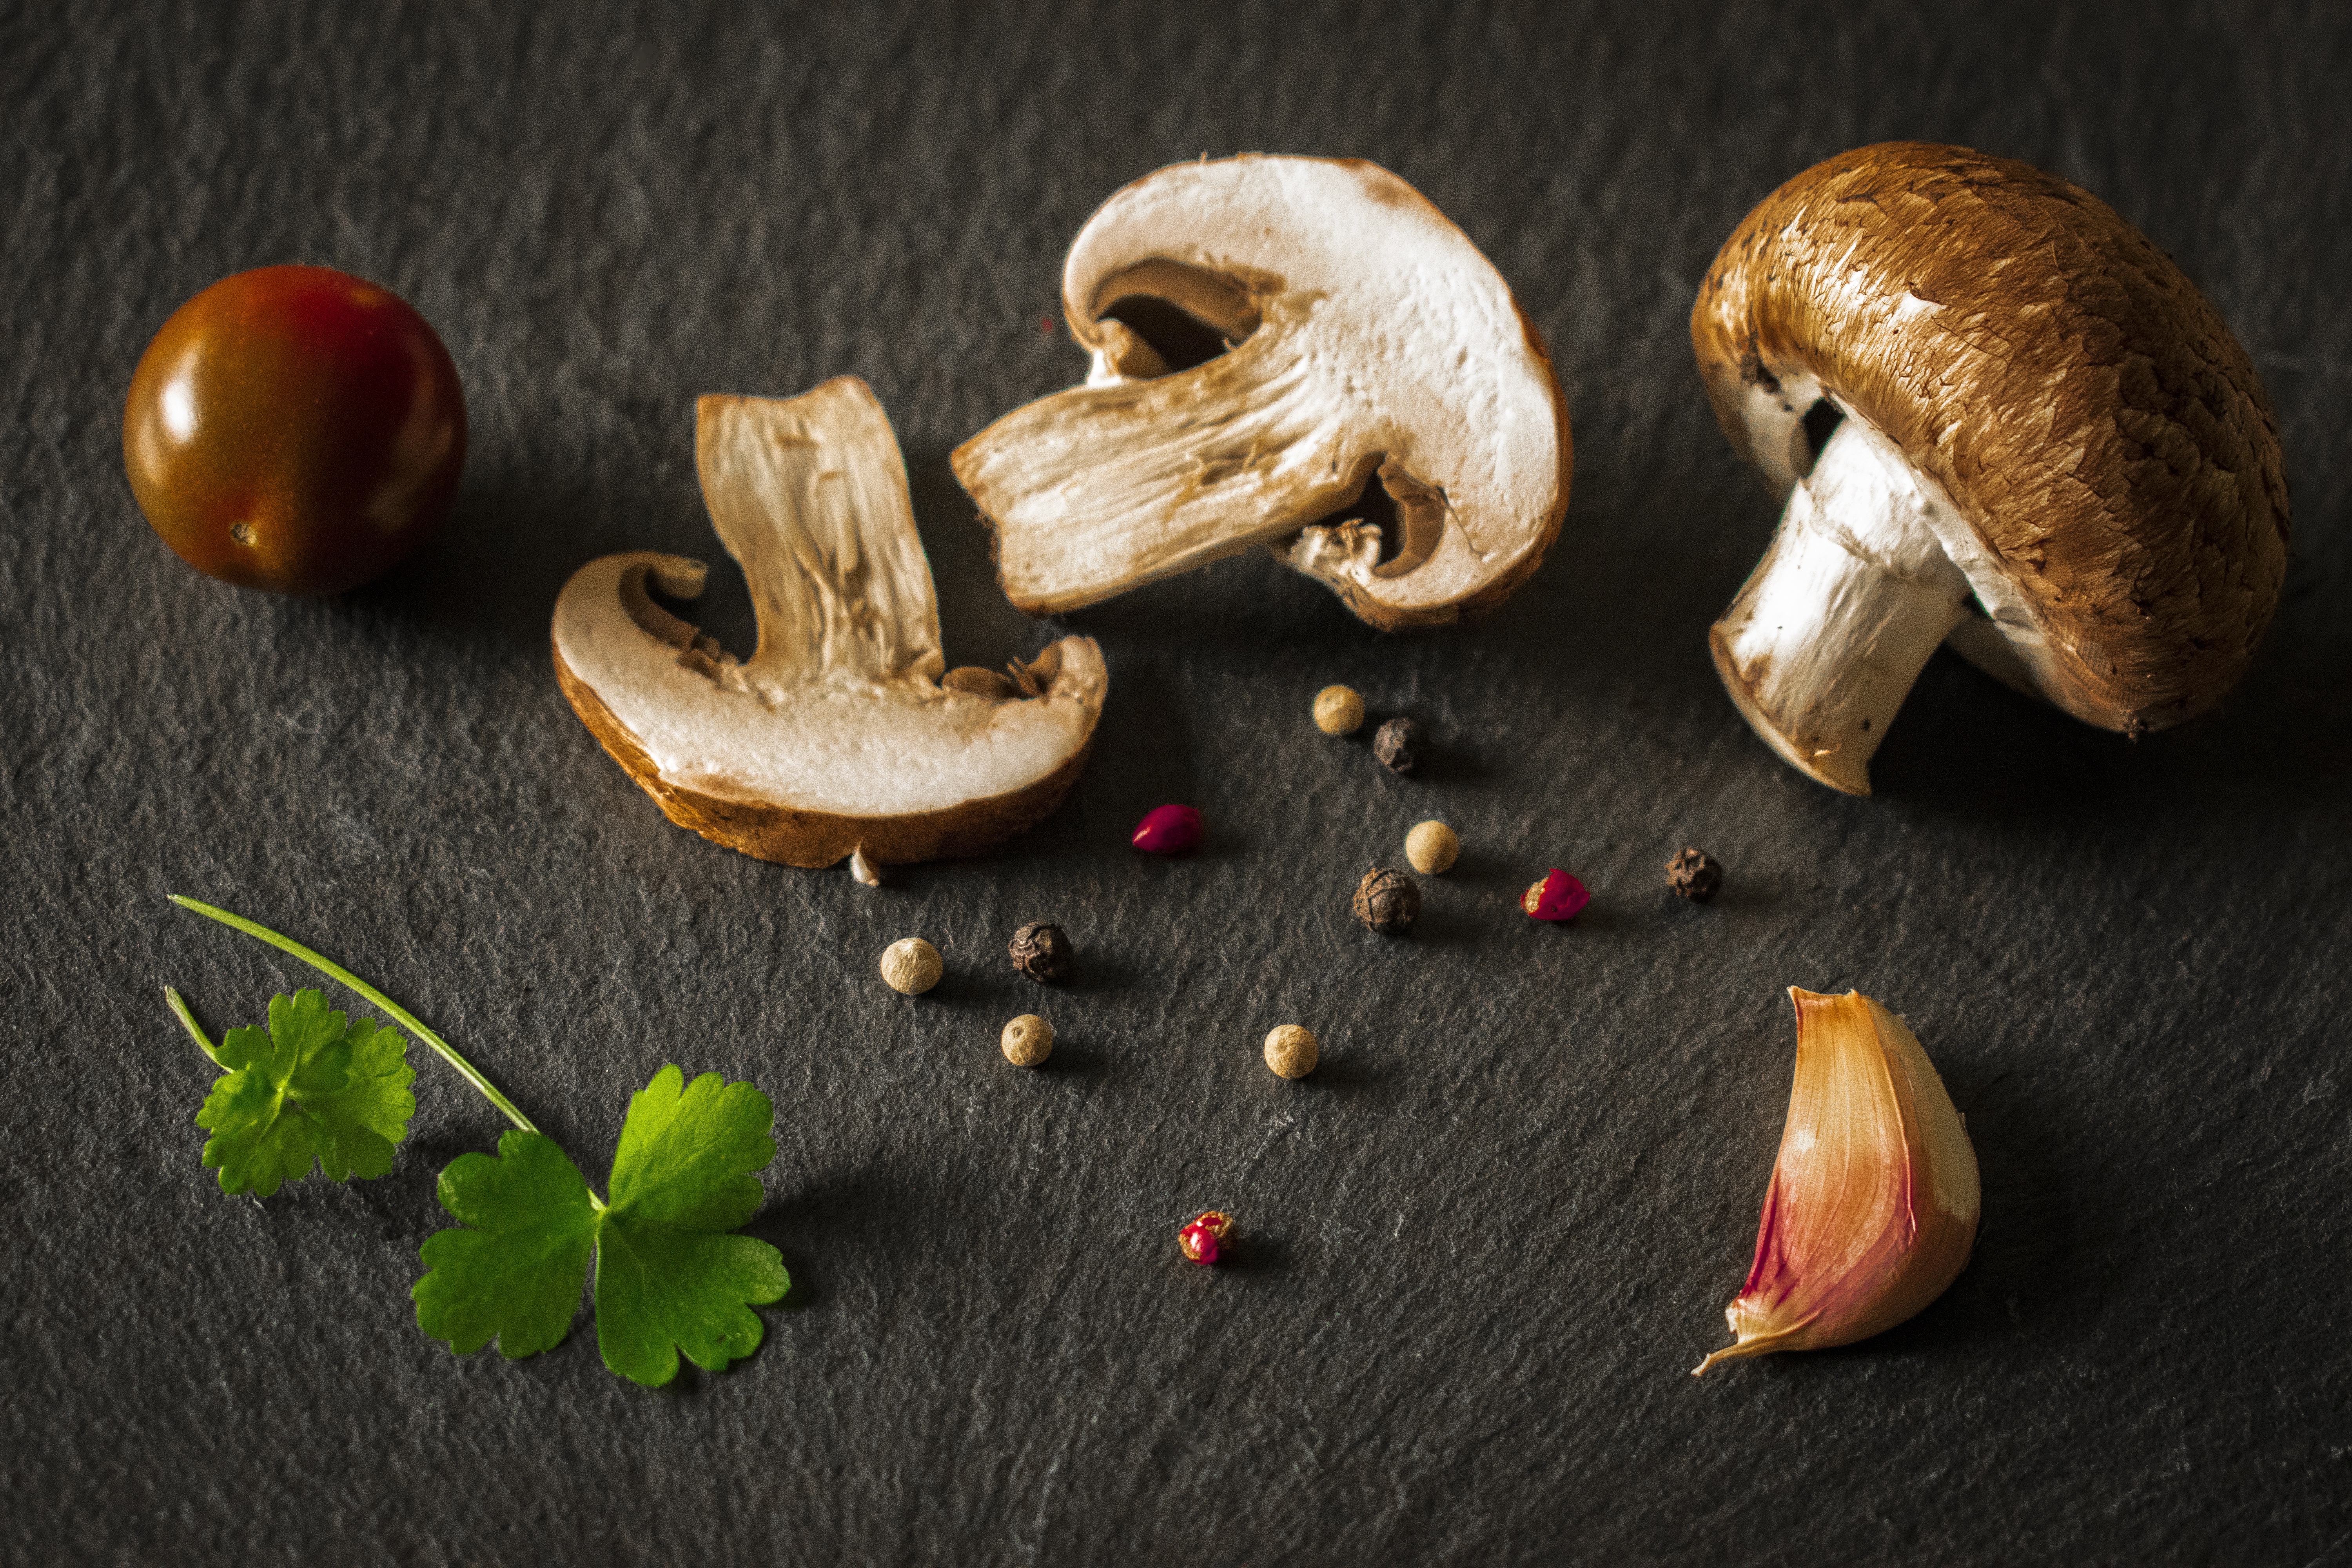
heart, food, pepper, garlic, produce, mushroom, vegetables, parsley, macro photography, pact